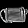
Label: Bag